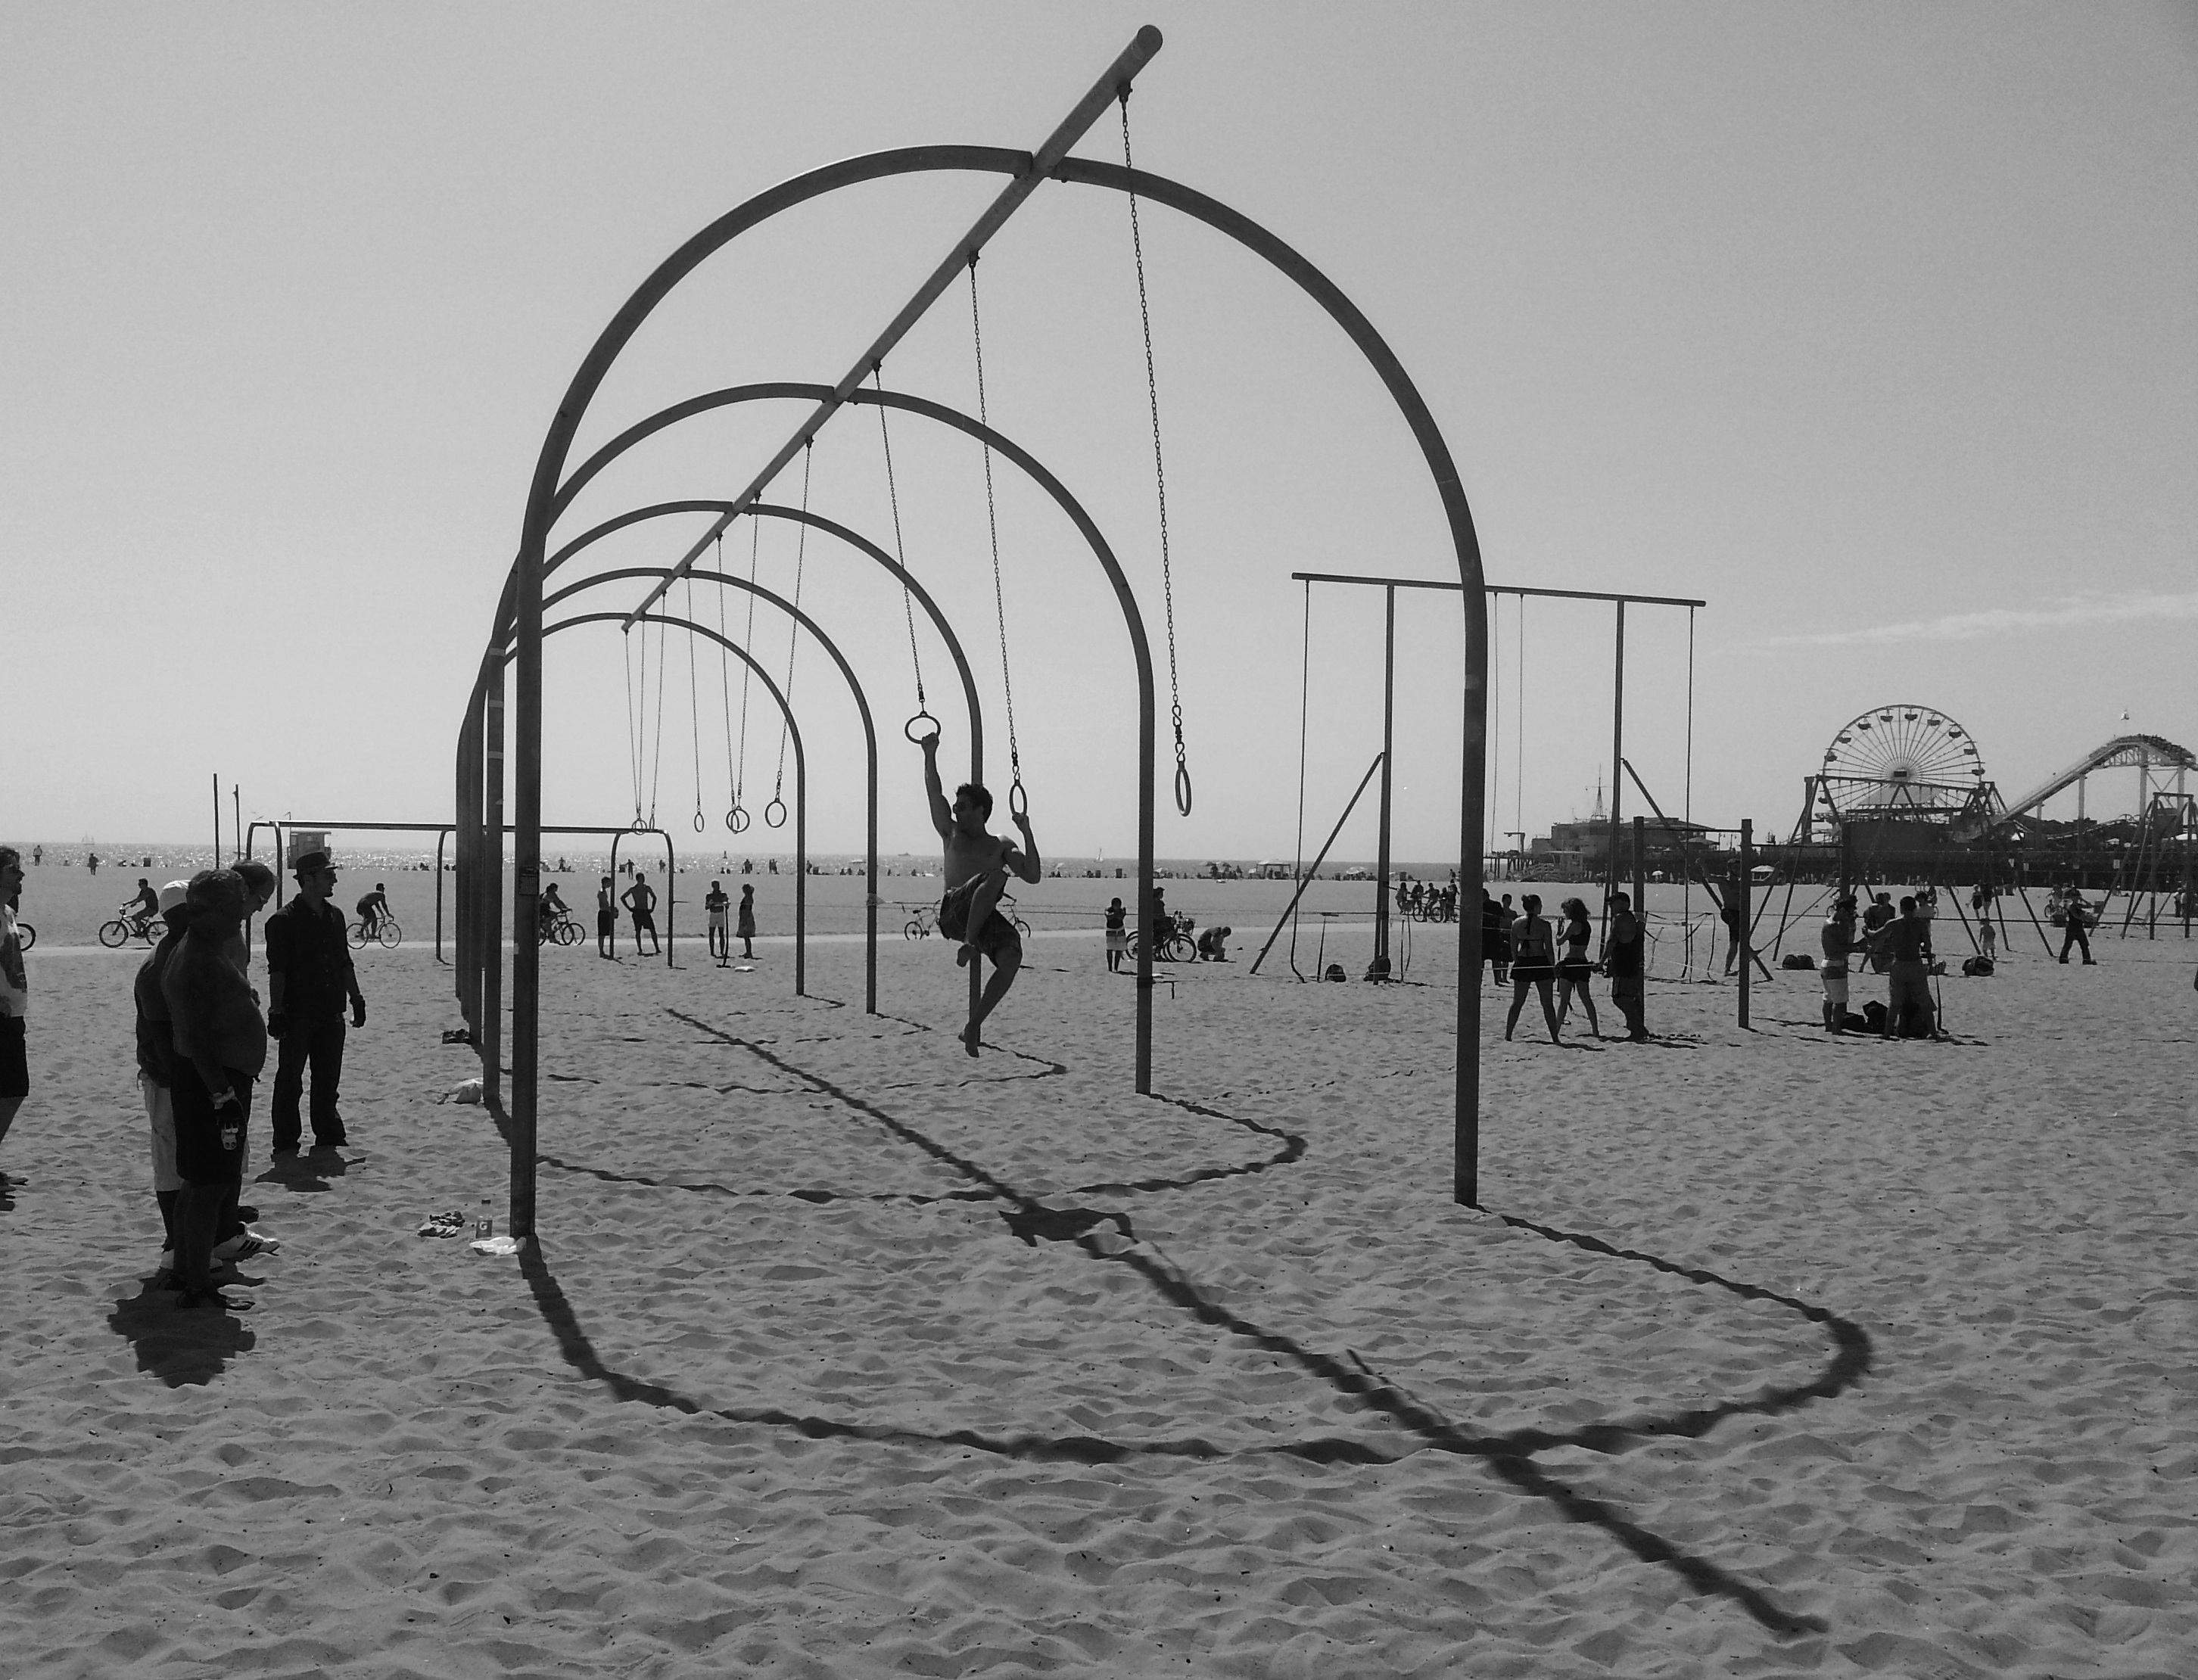
beach, outdoor, black and white, photography, wind, arch, line, monochrome, photograph, image, shape, gymnastics, monochrome photography, outdoor structure